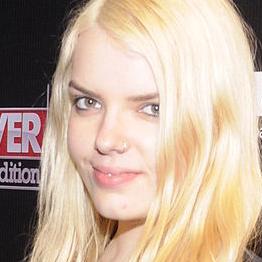
Age: 18